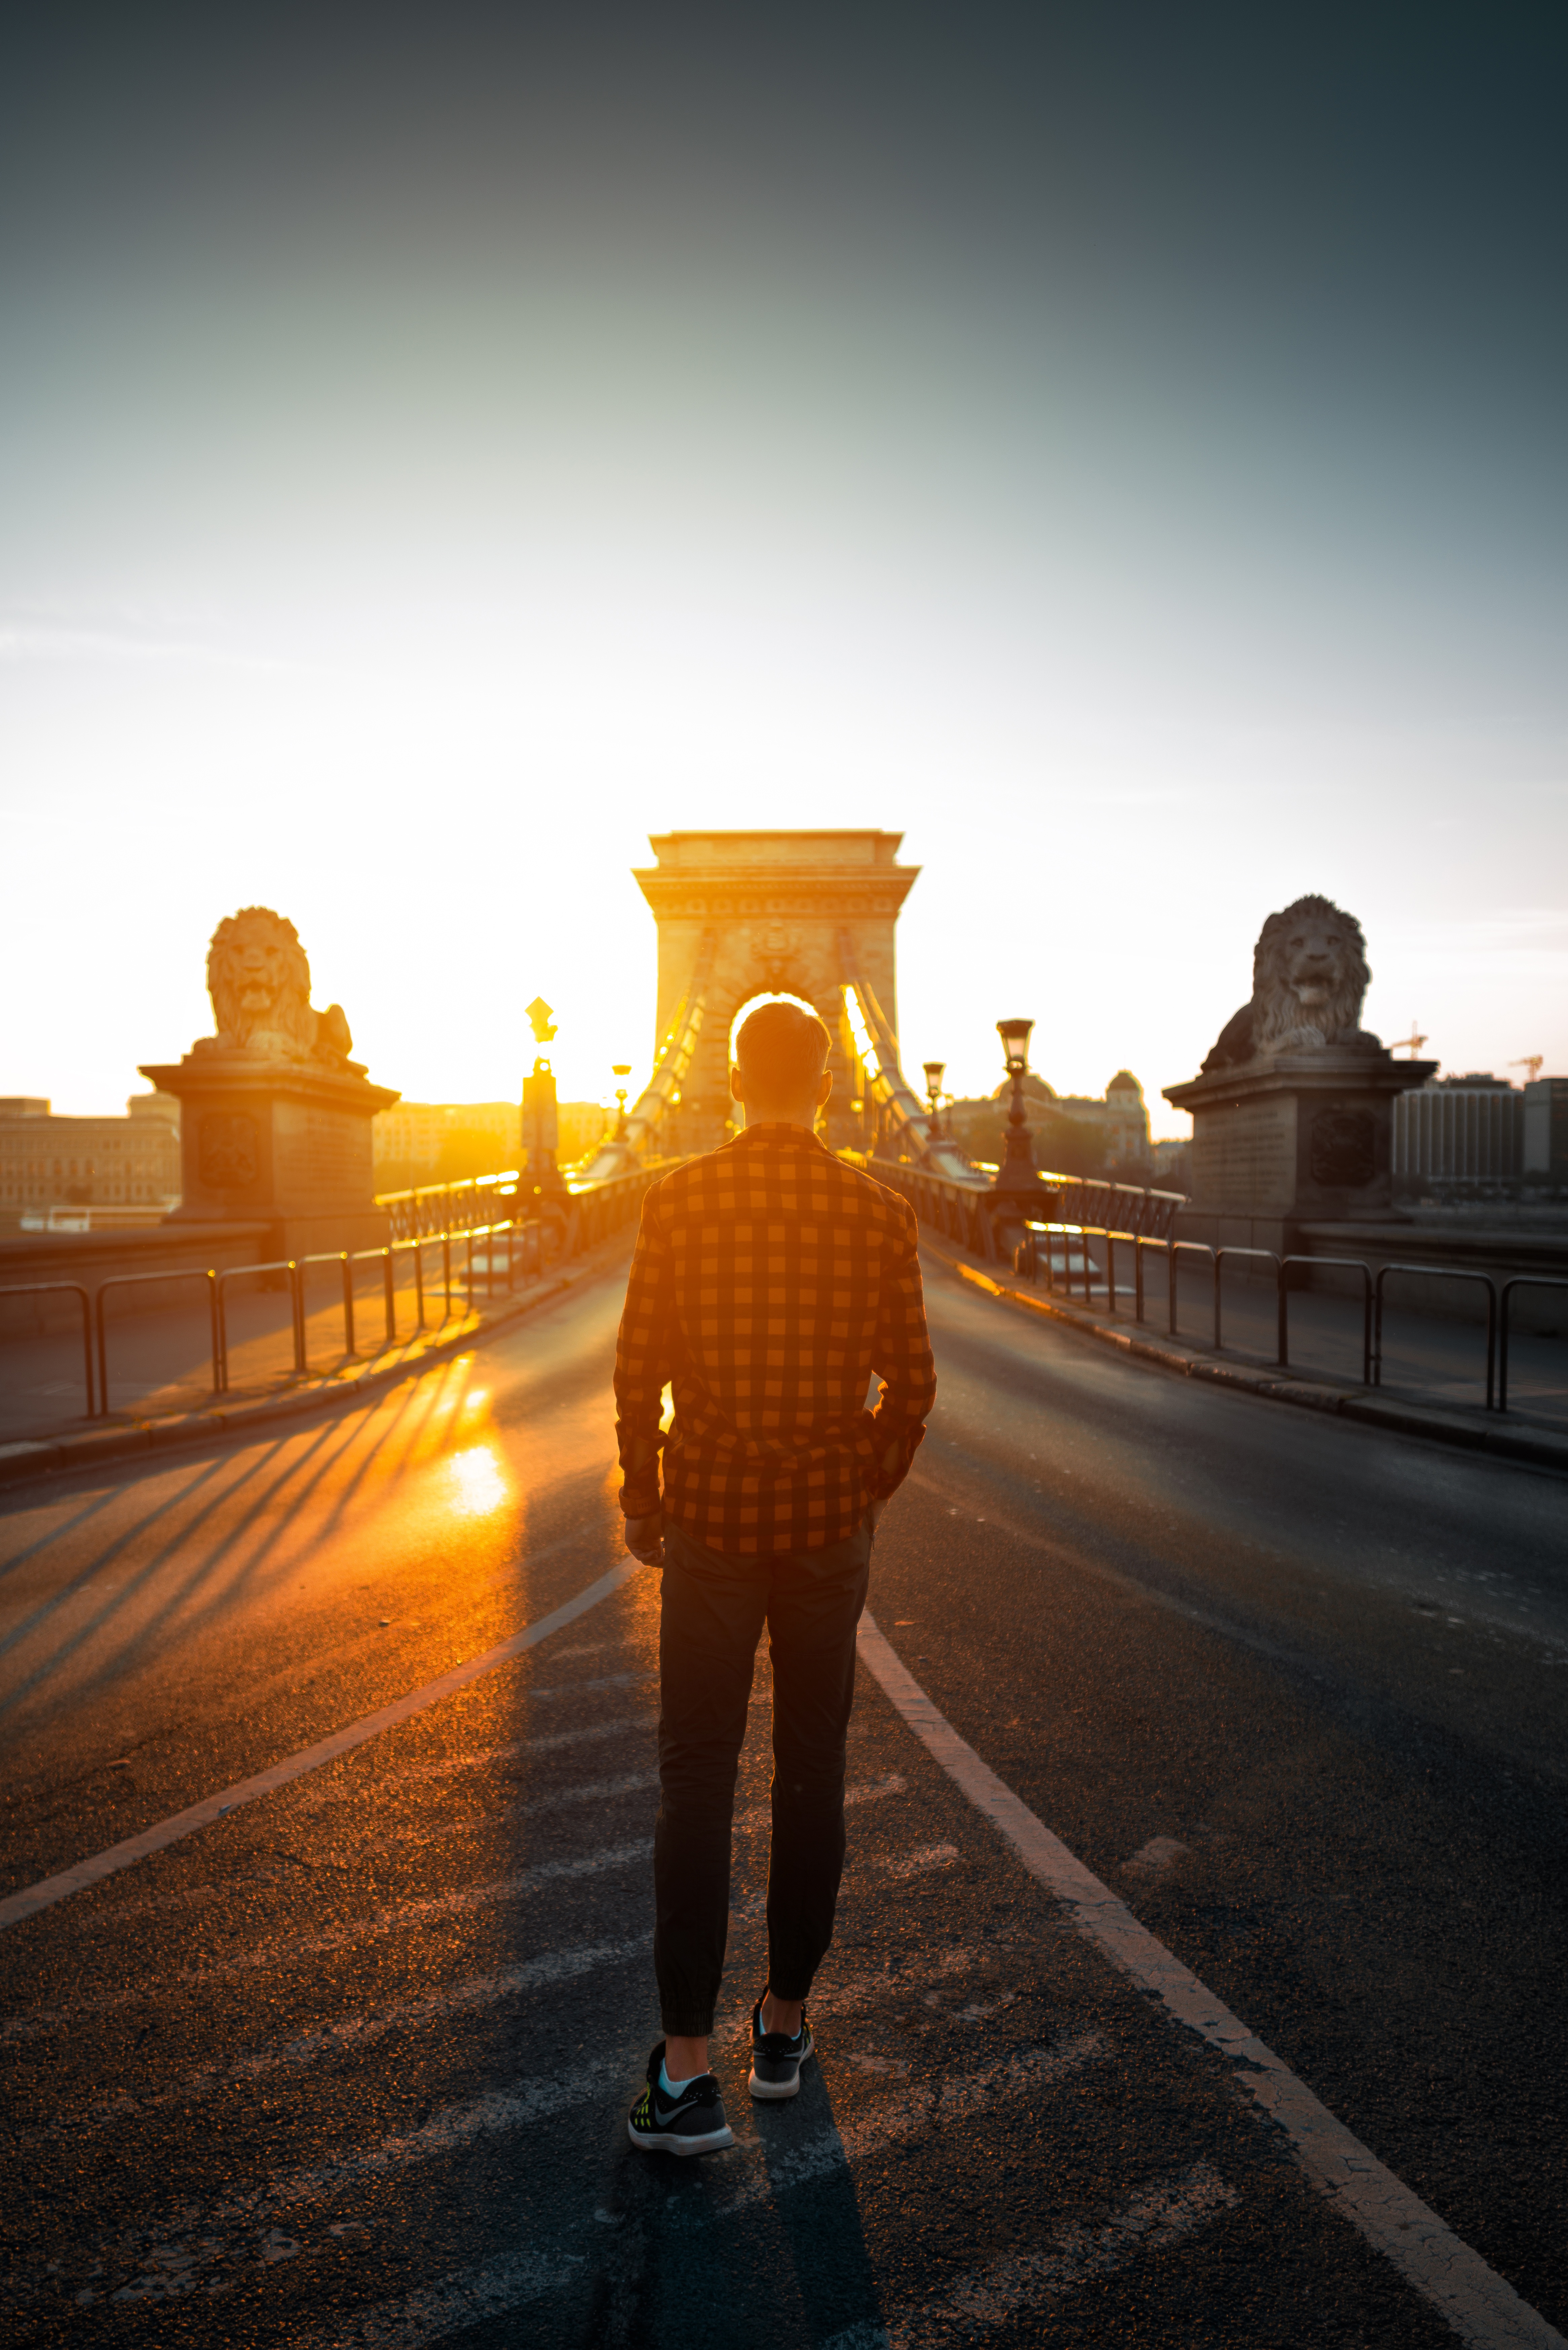
horizon, light, sunrise, sunset, night, sunlight, morning, dawn, dusk, evening, reflection, lighting, temple